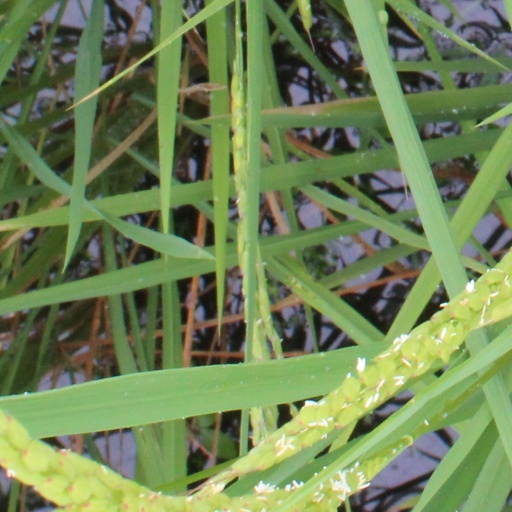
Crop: rice